Collegiate Neighborhood Historic District

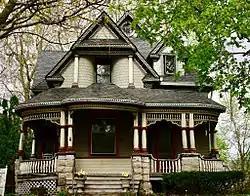
505 W. First Street

Collegiate Neighborhood Historic District is a nationally recognized historic district located in Pella, Iowa, United States. It was listed on the National Register of Historic Places in 2017. The district is a residential area located between the central business district to the north and Central College to the south. It is the first historic district in Pella. The neighborhood contains architecture that was popular from the late 19th century to the mid-20th century. Most of the houses are single-family dwellings that are uniformly set back from the street. It also features buildings that were constructed according to traditional Dutch building practices that were brought to Pella in the 19th century by people who settled here from the Netherlands. Independence and West First Streets are paved with brick.